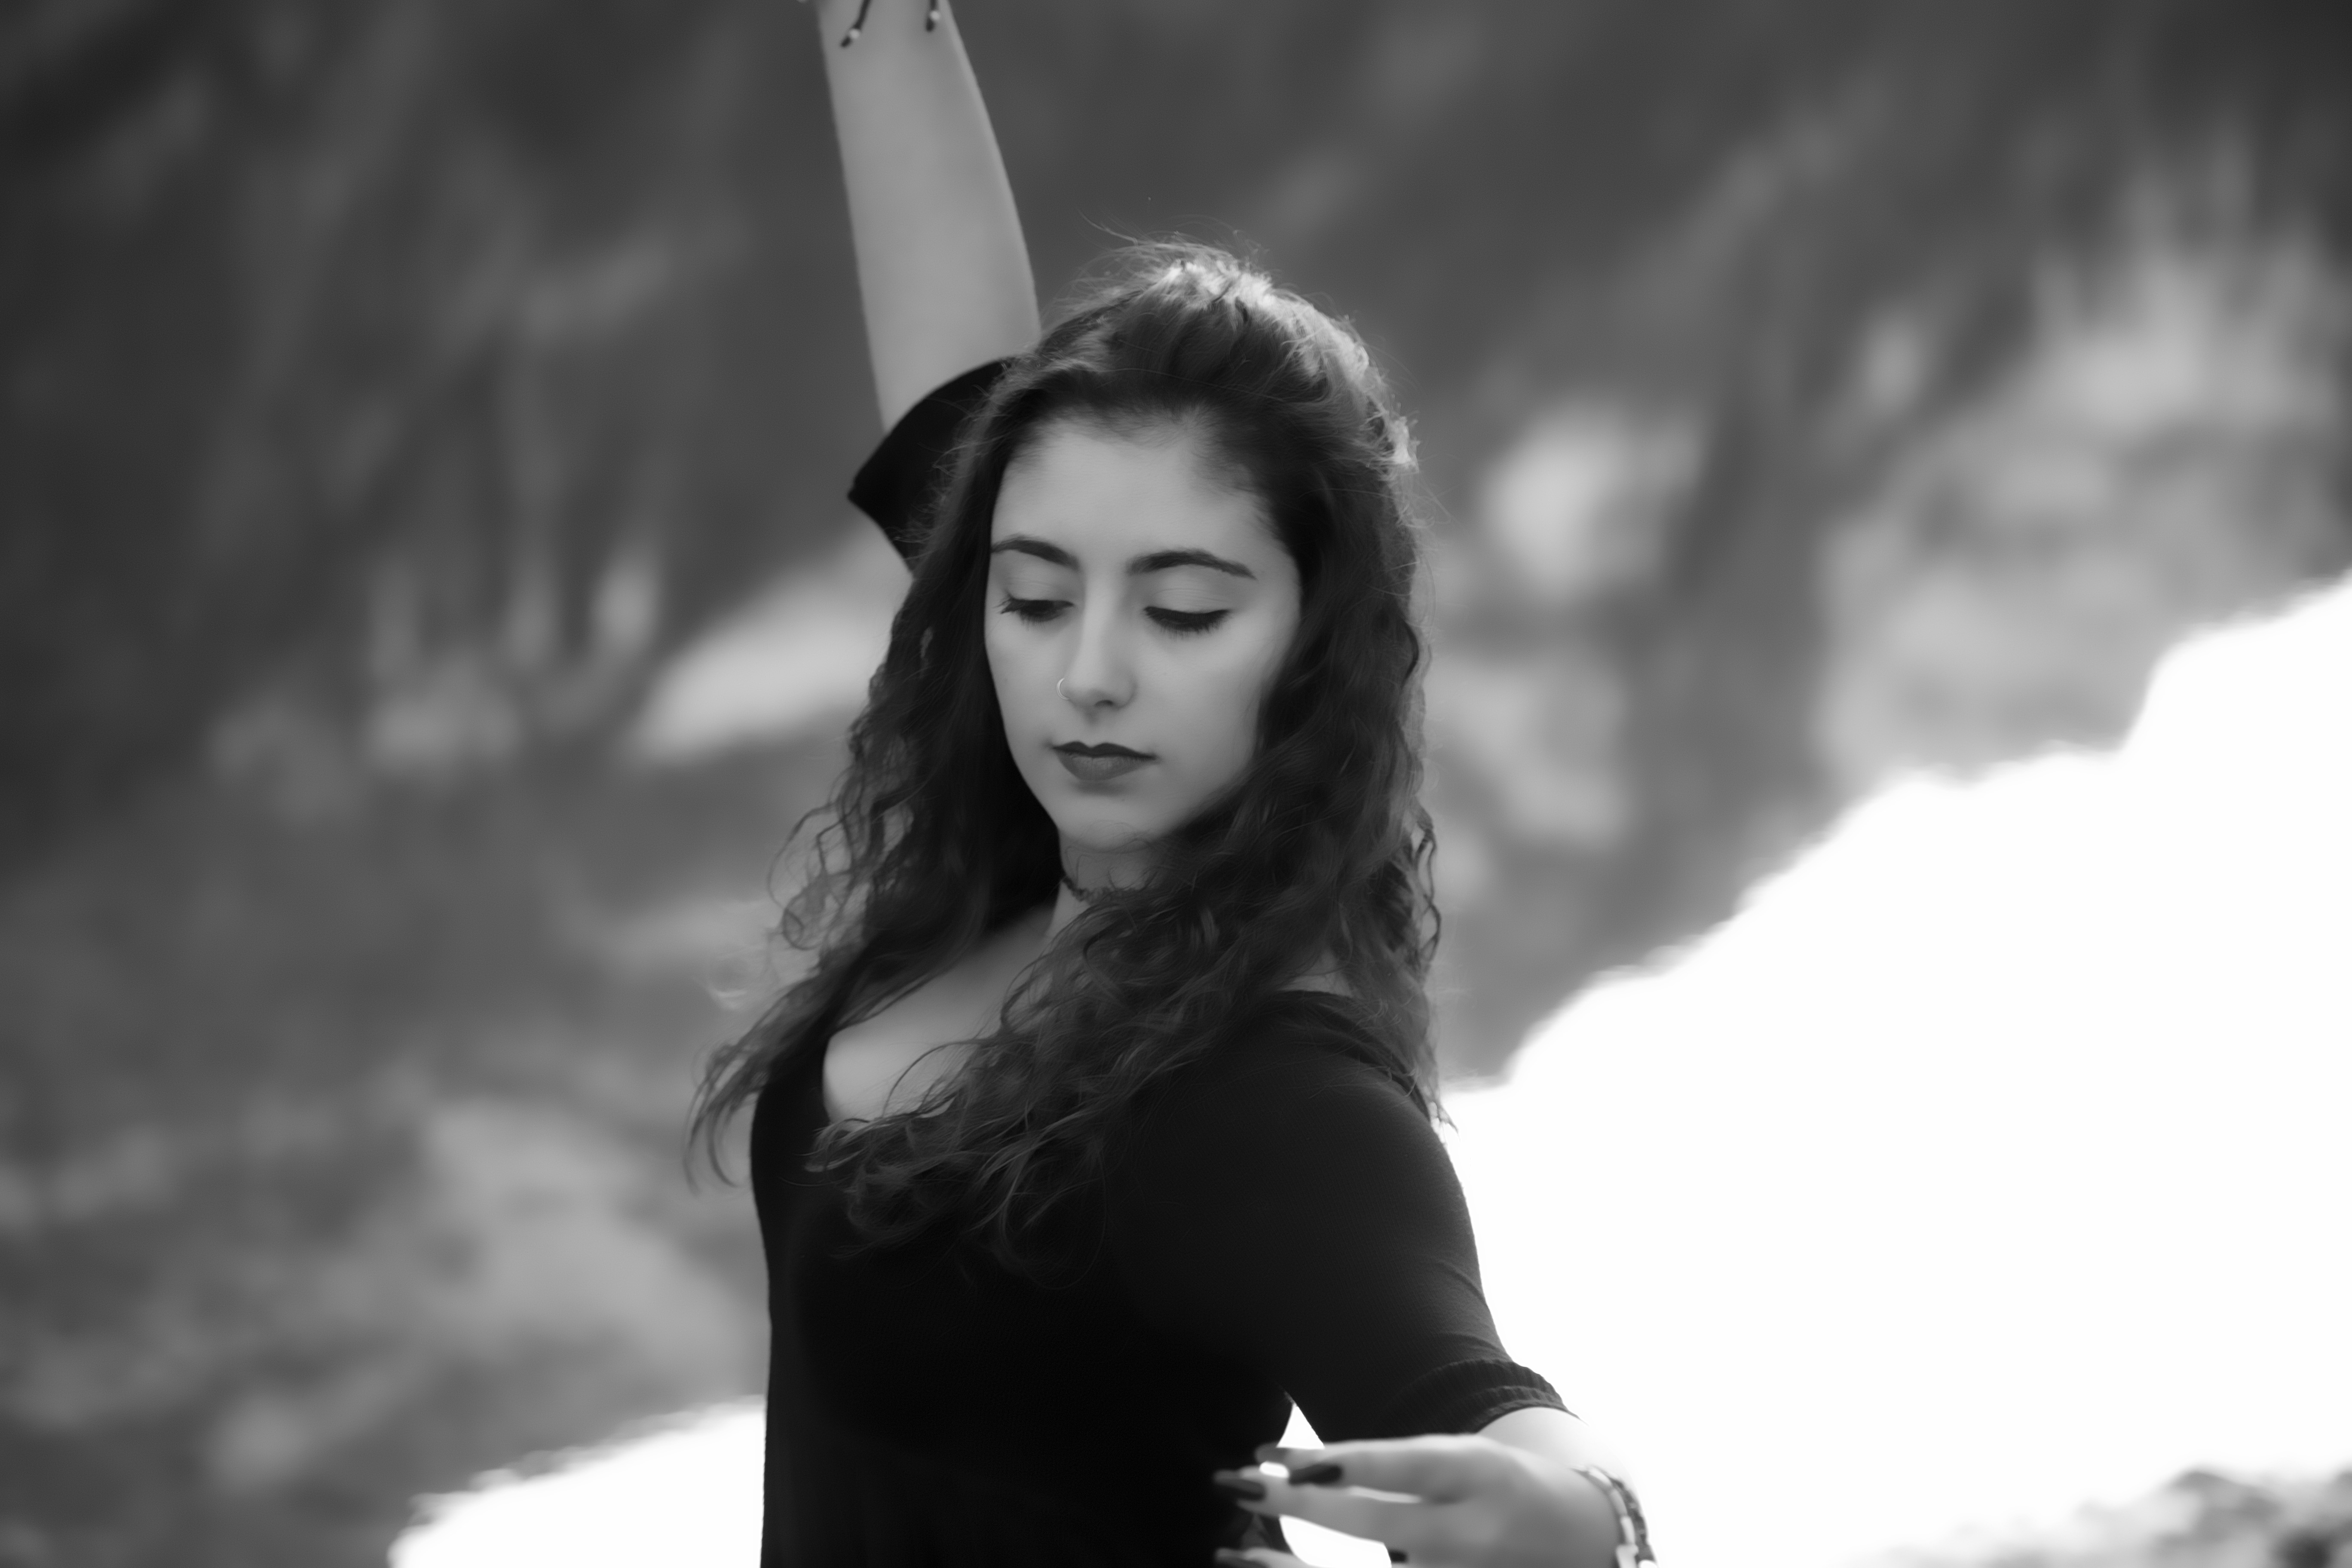
person, black and white, girl, woman, white, photography, portrait, model, fashion, black, monochrome, lady, long hair, shooting, photograph, beauty, glarus, portraits, photo shoot, brown hair, monochrome photography, portrait photography, art model